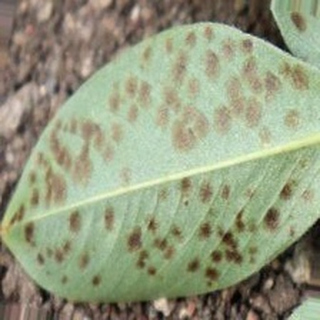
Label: groundnut_rust